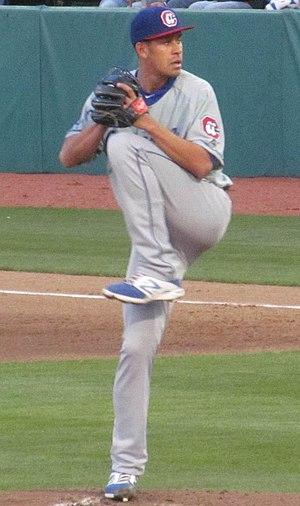
Carlos David Frías est un lanceur droitier des Ligues majeures de baseball jouant avec les Dodgers de Los Angeles.